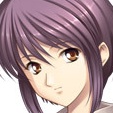
Portrait style: Anime Portrait